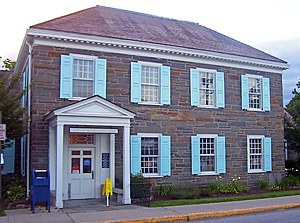
Hyde Park (New York) / Demografi
Post kontoret i Hyde Park
Hyde Park er en by i den nordvestlige del af Dutchess County, New York i USA lige nord for Poughkeepsie. Byen er mest kendt for at være fødested for præsident Franklin D. Roosevelt.